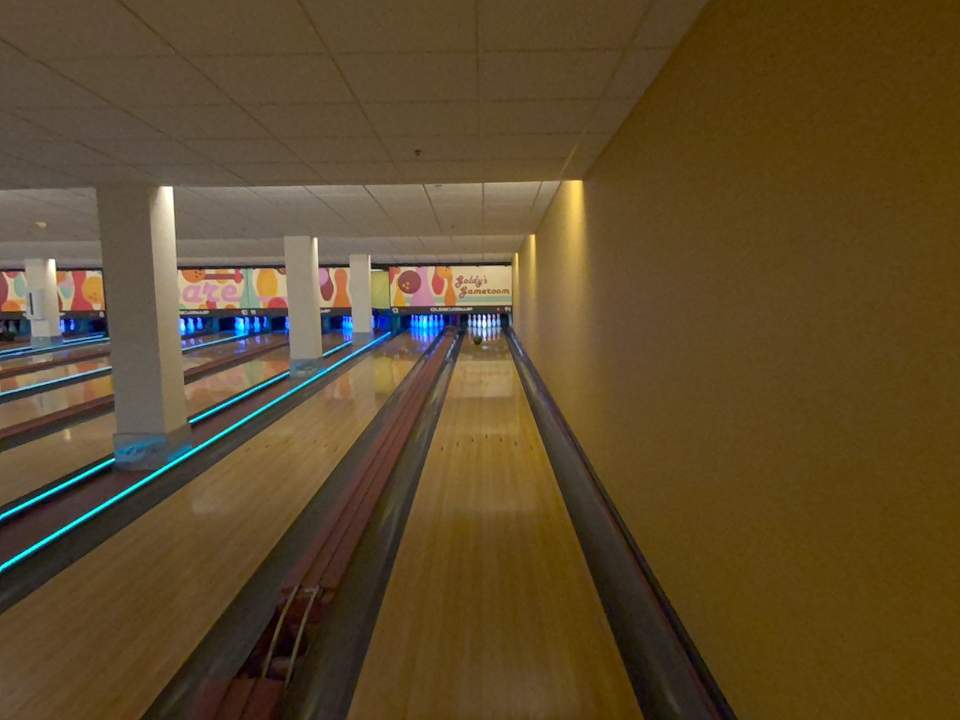
Object: bowling_ball